Nayan (Mongol prince)

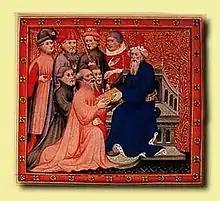
Marco Polo and Kublai Khan, an illustration in an Italian book from the 14th century

Nayan was a member of a collateral branch of the Mongol royal dynasty, being a descendant of one of the brothers of Genghis Khan. He was either a great-great grandson of Temüge, Genghis Khan's youngest full brother, or of Belgutai, his half-brother. More than one prince named Nayan existed and their identity has been confused; the historian Paul Pelliot was of the opinion that the Christian prince Nayan was not a descendant of Belgutai. He ascertains Nayan's father to be Ajul, son of Tacar, son of Jibügan, son of Temüge. The close male relatives of Genghis Khan were given control of large appanage domains located in Mongolia and neighbouring lands such as Manchuria. Marco Polo describes Nayan as ruling four great provinces: 'Ciorcia' (possibly meaning Jurchen), 'Cauli' (Korea, probably only a part of Northern Korea), 'Barscol' and 'Sichintingiu'. Located in his domains was a town called Kwang-ning, and because of this Nayan was termed 'Prince of Kwang-ning'. In addition, Nayan was also the foremost leader of the Eastern "ulus"es (tribal groupings and districts ruled by Mongol appanage princes) dominated by the descendants of the brothers of Genghis Khan. Whatever the precise extent of Nayan's appanage, he certainly held sufficient lands within and around Manchuria to give him a power-base from which to launch a rebellion against his kinsman Kublai Khan.